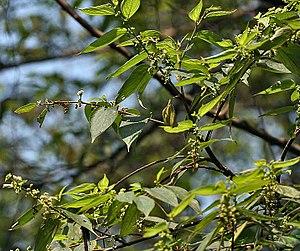
Trema est un genre de plantes arborescentes de la famille des Ulmaceae selon la classification classique ou des Cannabaceae selon la classification phylogénéntique.